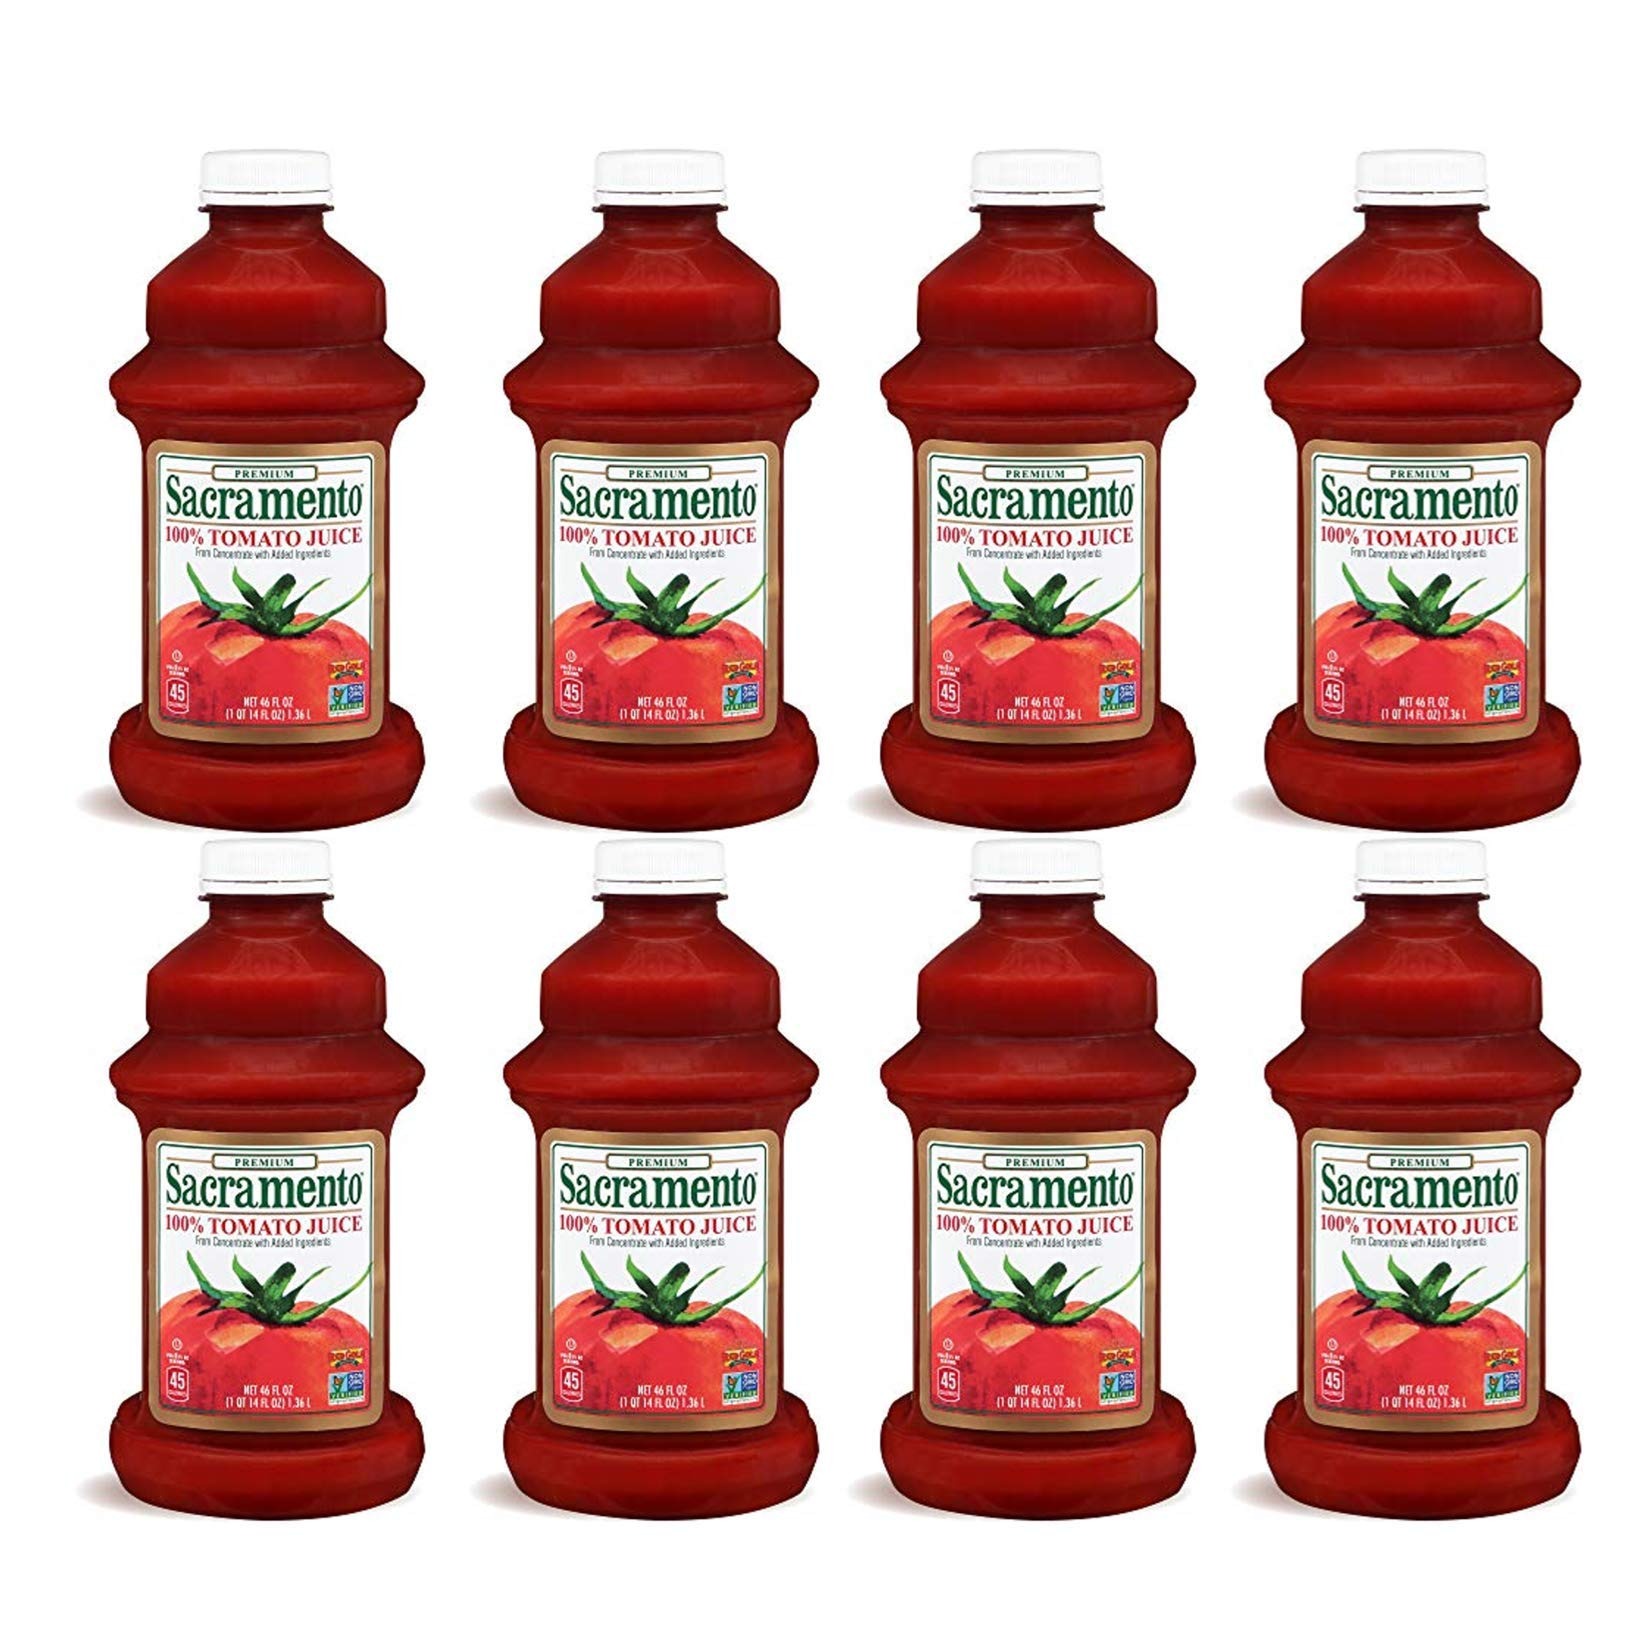
Item Name: Sacramento Tomato Juice, 46oz Bottle (Pack of 8)
Bullet Point 1: Sustainably Produced in the USA
Bullet Point 2: NON GMO Project Verified
Bullet Point 3: 100% Juice - No Artificial Colors, Flavors or Preservatives
Bullet Point 4: Certified Kosher, Vegan, Gluten Free
Bullet Point 5: Allergy Friendly - Free of the 8 most common allergens
Value: 368.0
Unit: Fl Oz

Price: 39.495